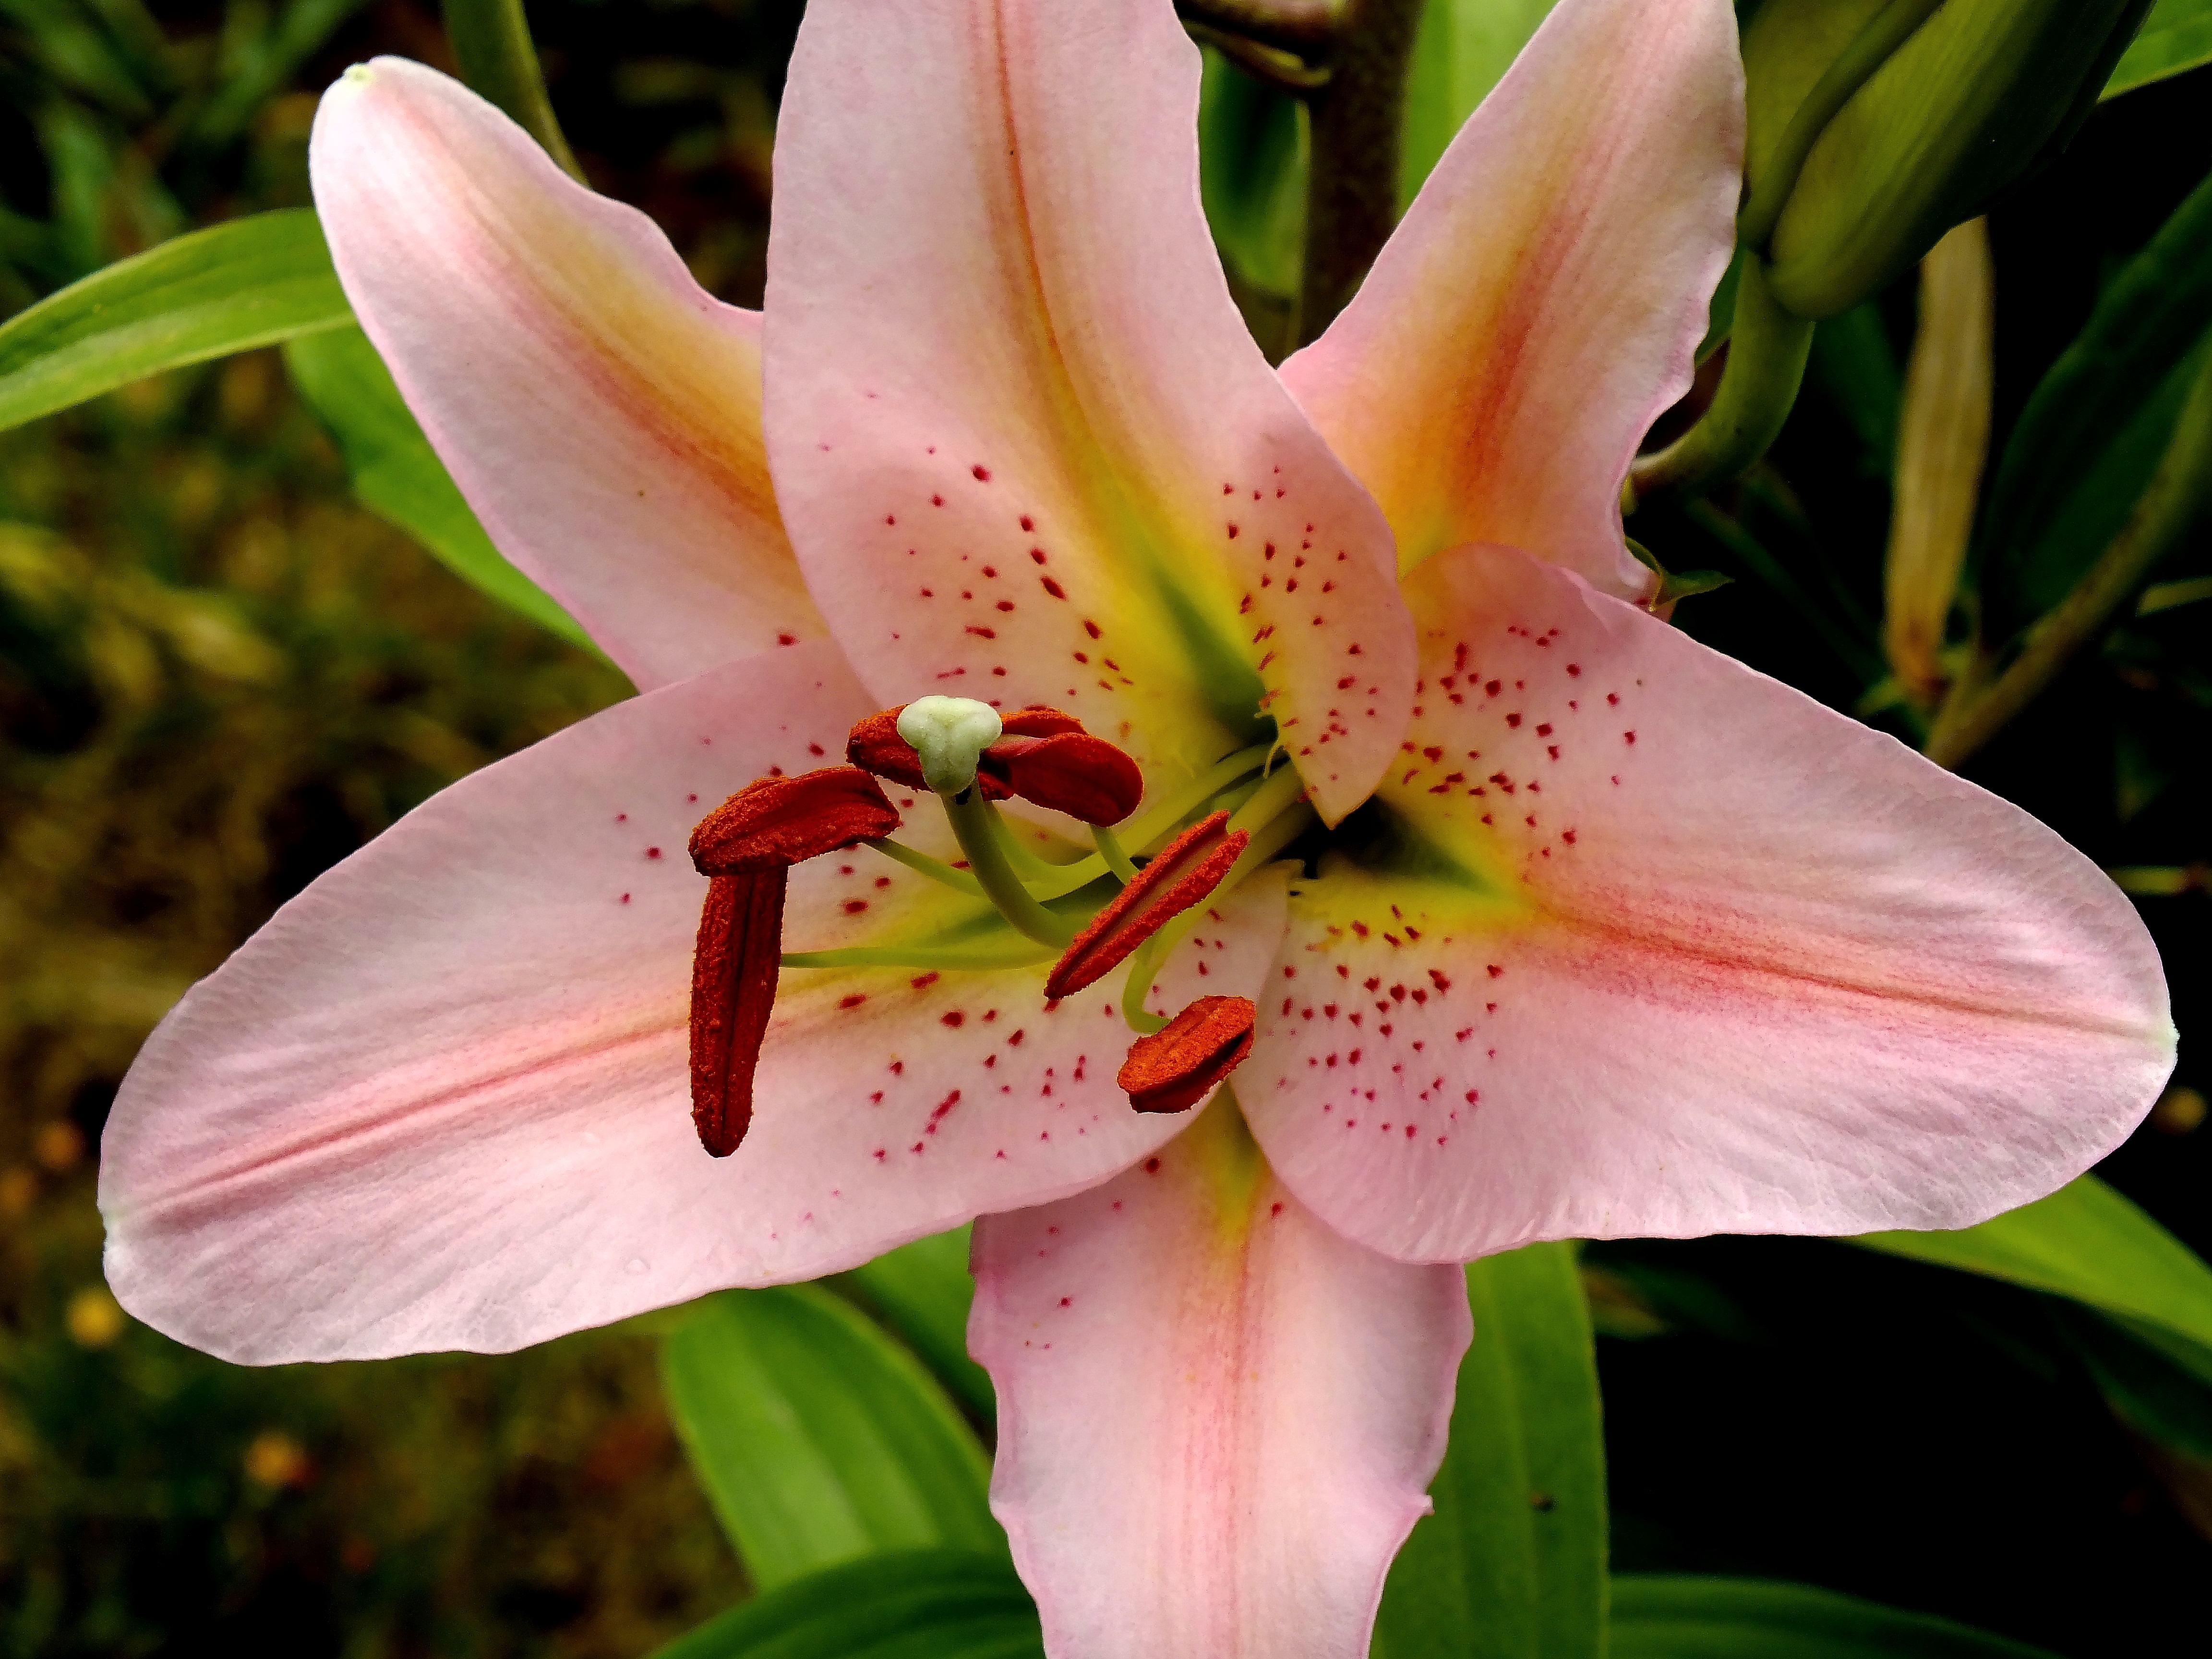
plant, flower, petal, macro, botany, flora, flores, lily, ggl1, macro photography, flowering plant, plant stem, land plant